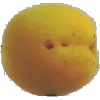
Label: Peach 2